Aix-Marseille University

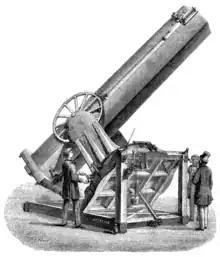
Drawing of the 80 cm telescope by Léon Foucault, "Observatoire de Marseille", 1873

The Faculty of Medicine at AMU can trace its origins to a Faculty of Medical Arts created in 1557. In 1645, it was transformed into a college of medicine and recognized by a decree issued by the Council of State in 1683. During the revolution, although a faculty of medicine was created in Montpellier, Marseille was left aside, probably because of its close proximity. In 1818, "École de Médecine et de Pharmacie" was founded at "Hôtel-Dieu" and this later became an "École de Plein Exercice". This educational establishment experienced remarkable success and continued to expand, enrolling 37 students in the official program and 24 in the doctoral track in 1835. By 1893, the student body had grown to 360, with 153 pursuing a degree in medicine. As the number of students increased, the facilities became insufficient, leading to the relocation of the school to the "" in 1875, and subsequently to the "Palais du Pharo" in 1893. However, it was not until 1930 that a faculty of medicine was formally organised in Marseille. The town's geographical position meant that it was able to exert a strong influence upon the Mediterranean. The most significant example of this was Antoine Clot, known as Clot Bey, who with the help of Muhammad Ali of Egypt, founded a school of medicine in Cairo in 1827. This enabled Egyptian students to travel to France and encouraged exchanges between western and eastern medicine. In Marseille, medical practices adapted to tropical diseases developed under the influence of the military department of medicine. Physiology at the faculty dates back to , who was named "professeur suppléant" (deputy professor) and then "professeur agrégé" (associate professor) of anatomy and physiology having presented his thesis in Paris. He conducted research on hypophysis and pneumogastric physiology, which earned him the Monthyon Prize at the French Academy of Sciences. Following his work with Louis Pasteur, he opened an anti-rabies clinic and became Mayor of Marseille in 1895. The first dean of the faculty was Leon Imbert, who arrived in Marseille in 1904 as a former "interne des hôpitaux" and "professeur agrégé" at the Montpellier faculty. Originally a surgeon, he established one of the first centers for maxillofacial prosthetics for the "gueules cassées" (broken faces) of the Great War. An anti-cancer center was developed by Lucien Cornill, who was originally from Vichy and studied in Paris. During the First World War, he worked at the neurological center in the 7th Military region of Besançon under the supervision of Gustave Roussy. After the war, he became a "professeur agrégé" of pathological anatomy. He became dean of the faculty in 1937 and held this position until 1952. His main work related to clinical neurology and medullary pathology.